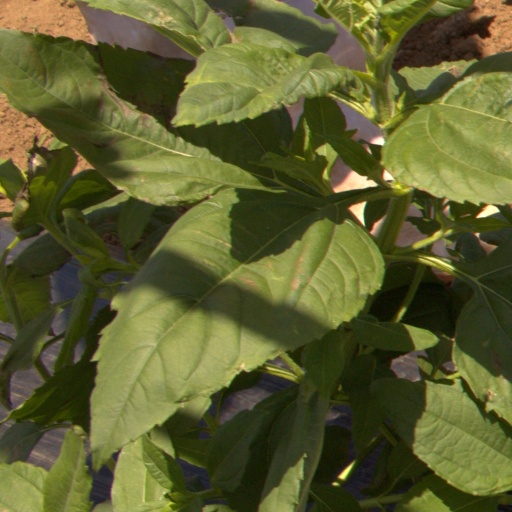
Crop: Jerusalem artichoke